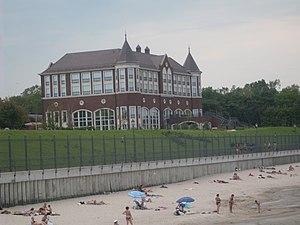
Pionerski est une ville de l'oblast de Kaliningrad, en Russie. Sa population s'élevait à 11 633 habitants en 2014.